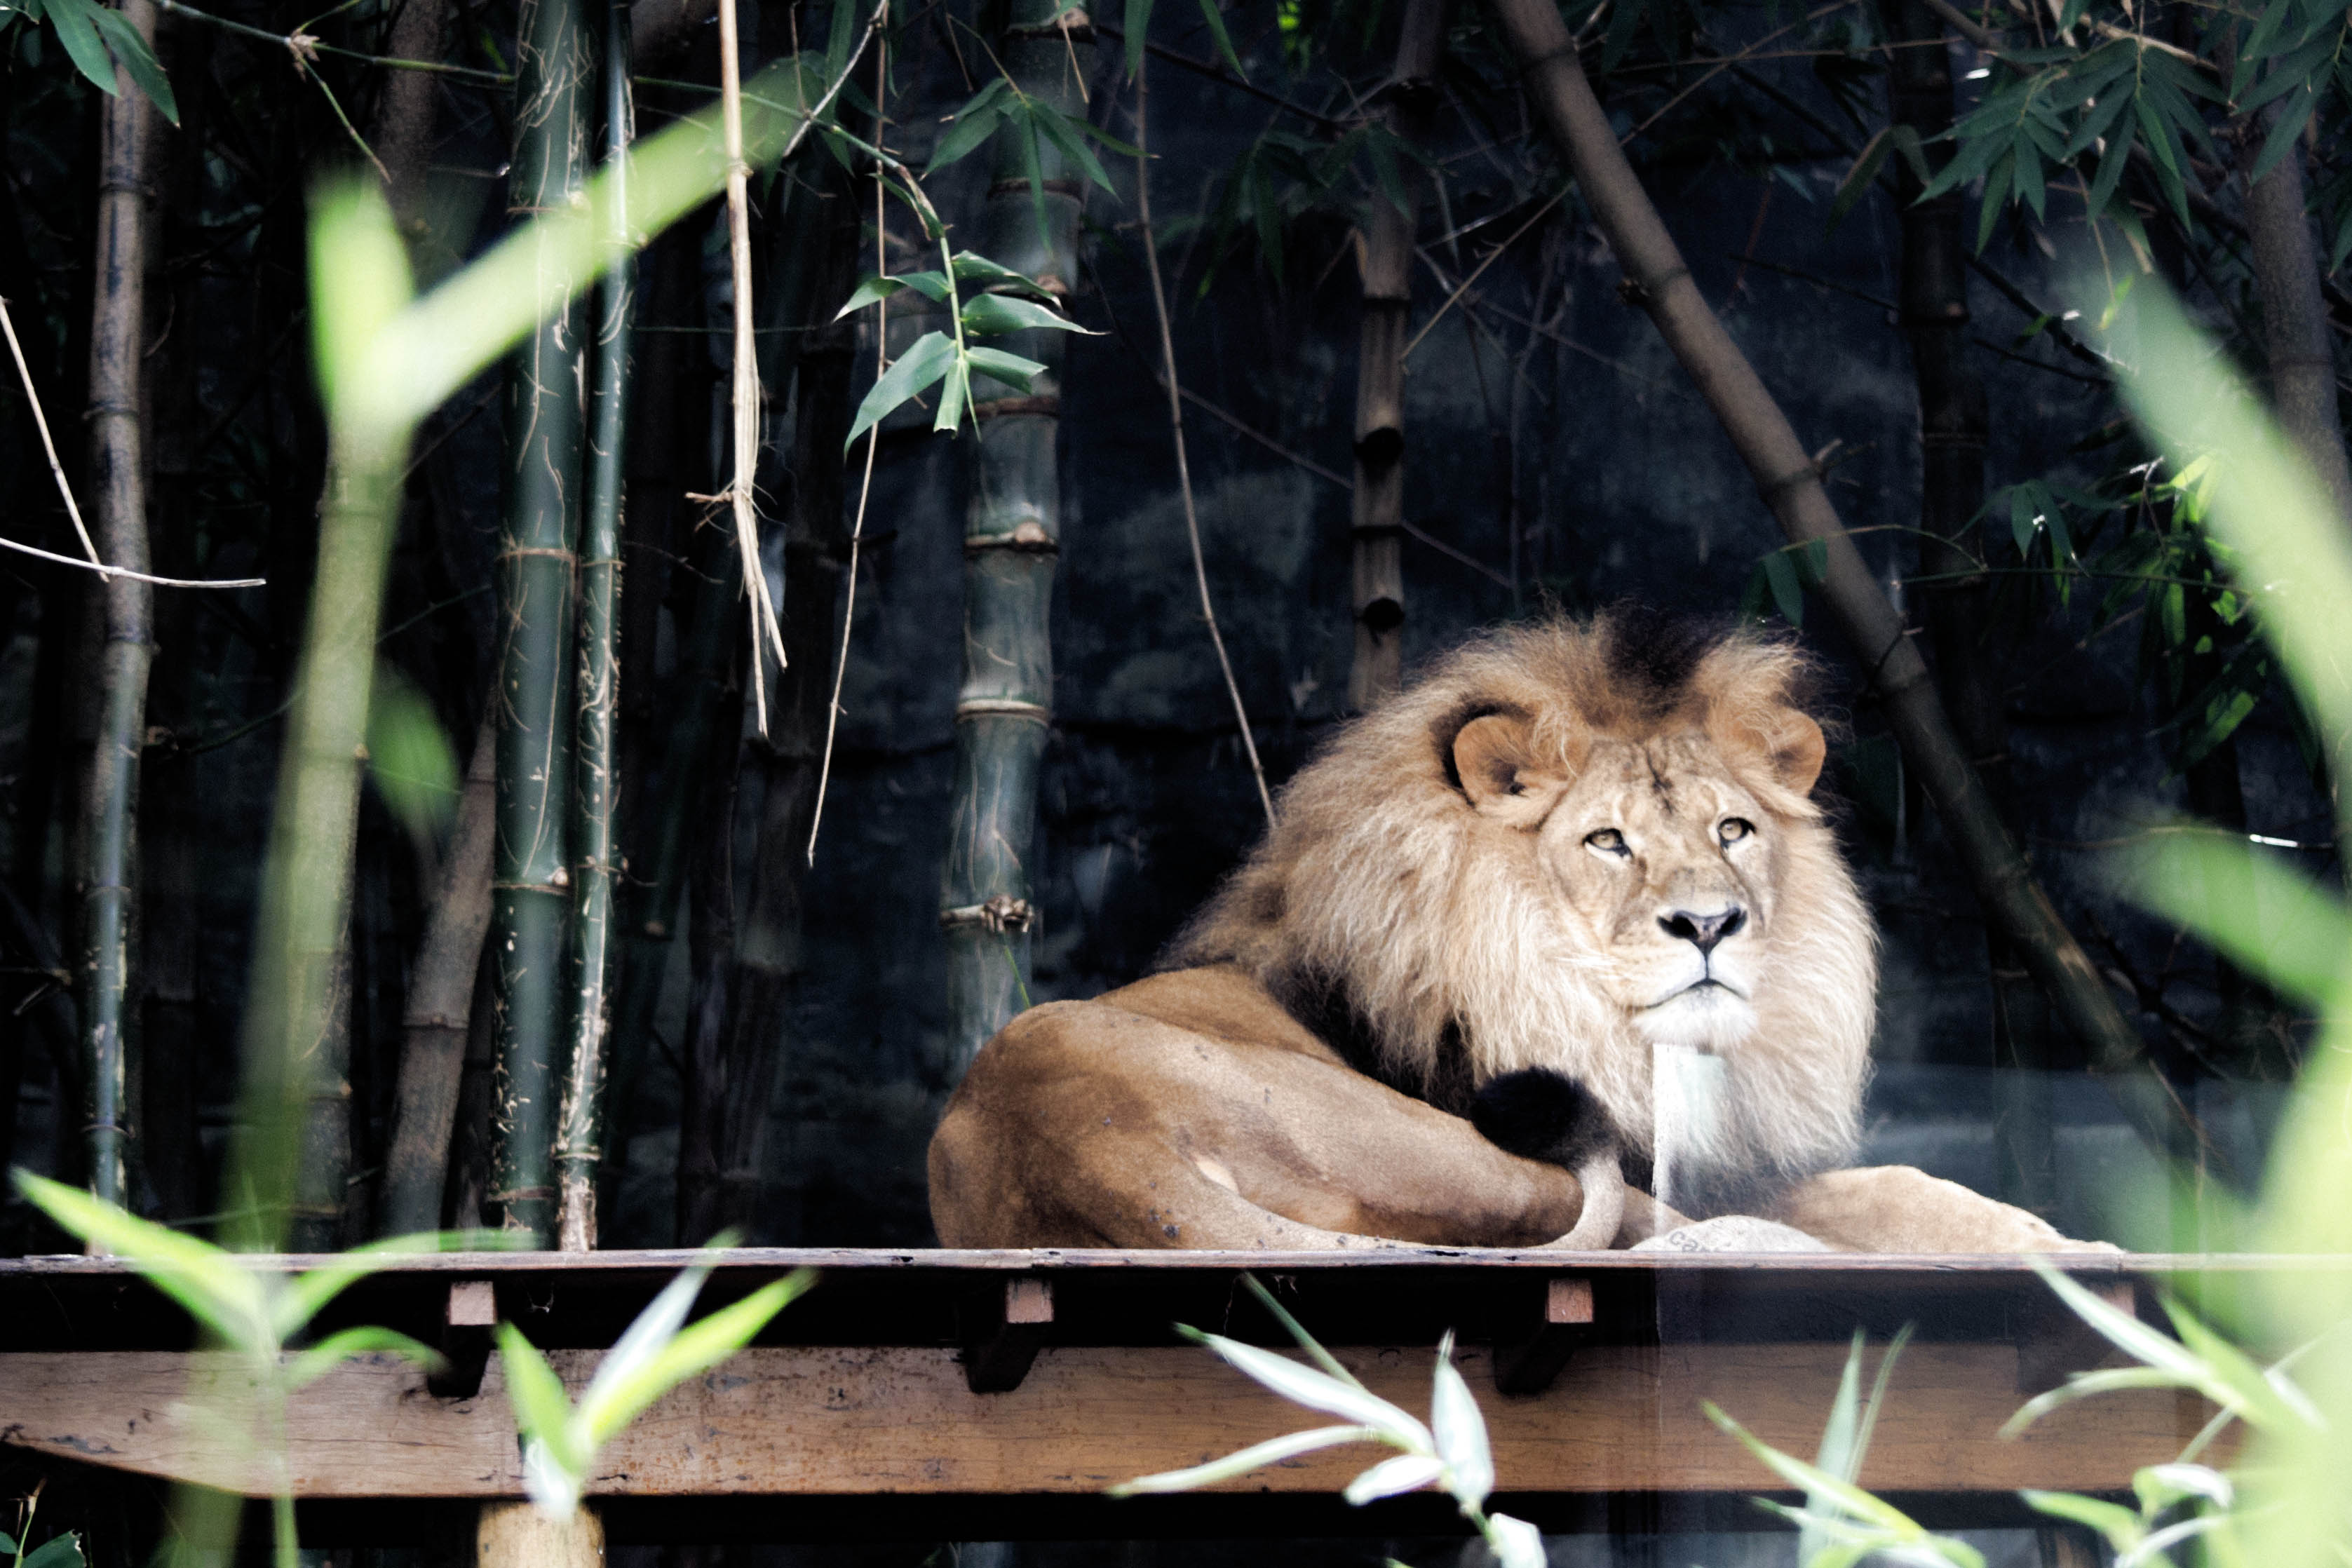
wildlife, zoo, jungle, mammal, fauna, lion, tarongazoo, big cats, cat like mammal